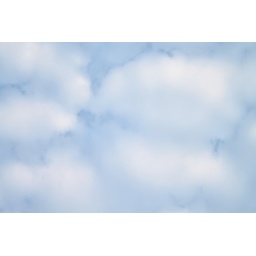
white and clean clouds. it looks like a soft flower. but sometimes, it looks like a big bear is running in the sky.